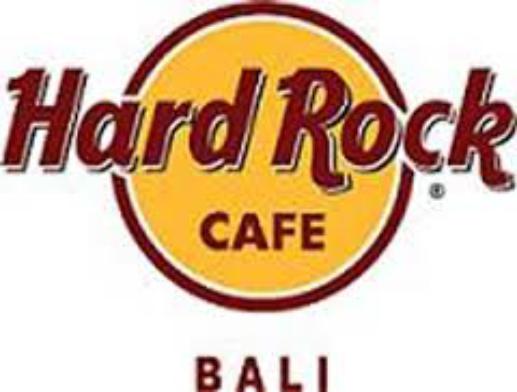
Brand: Hard Rock Cafe
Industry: Food